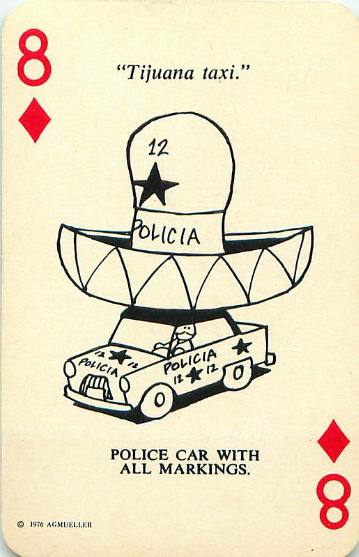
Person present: No